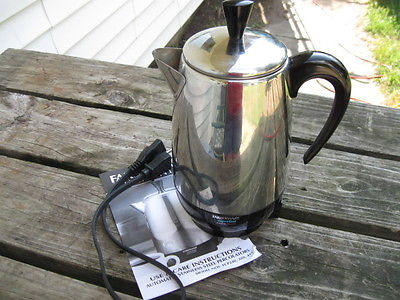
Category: coffee maker